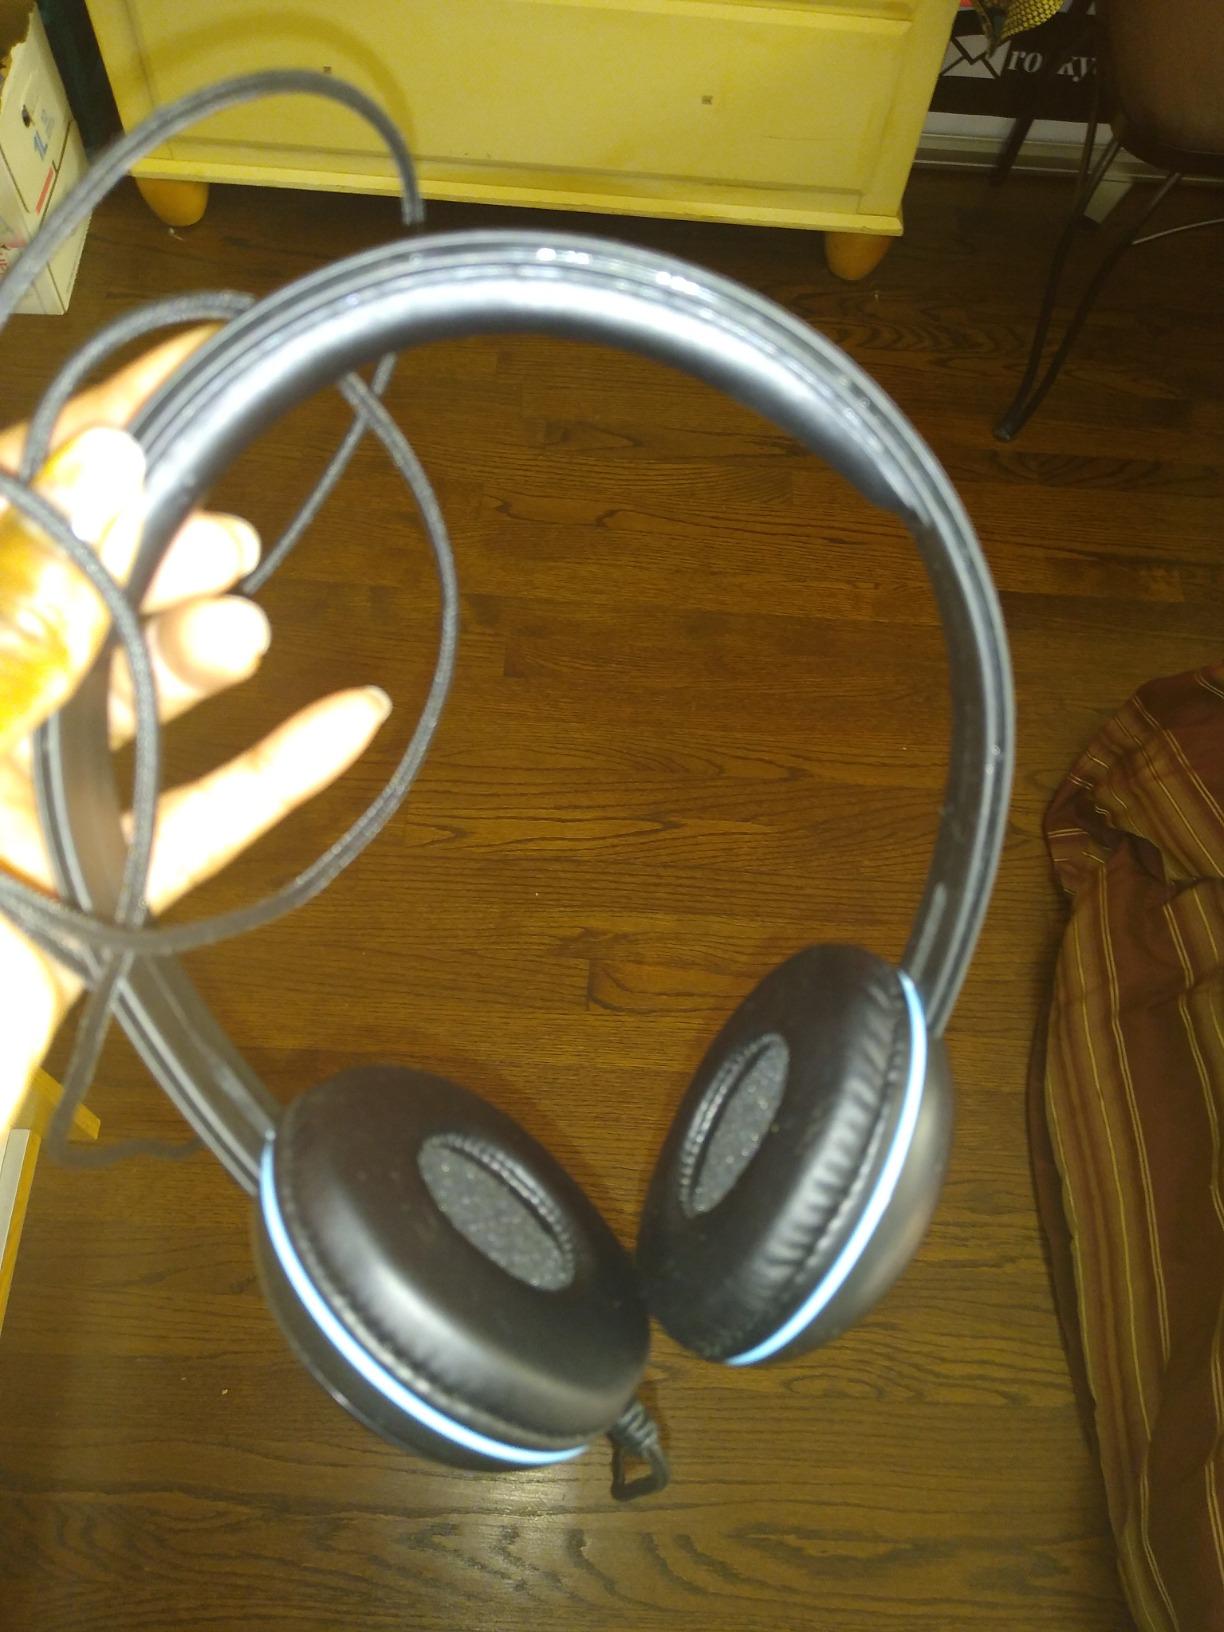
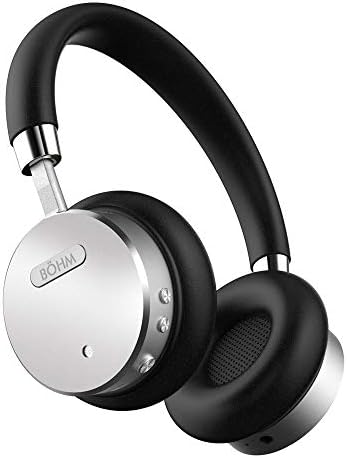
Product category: headphones
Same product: no